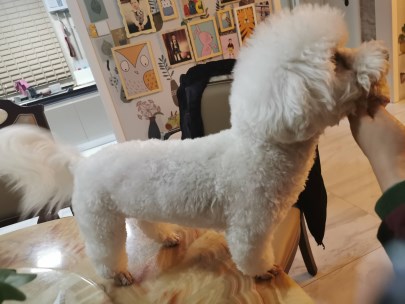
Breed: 3083-n000117-Bichon_Frise